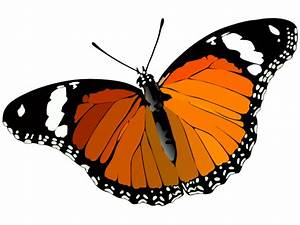
Label: butterfly